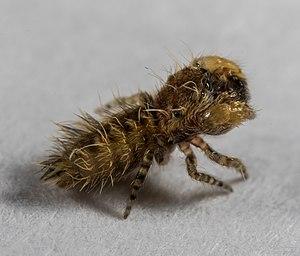
Uroballus est un genre d'araignées aranéomorphes de la famille des Salticidae.